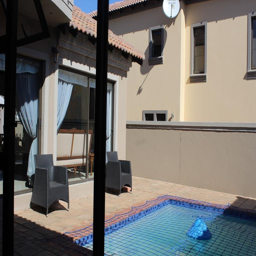
blue valley golf estate for sale property .